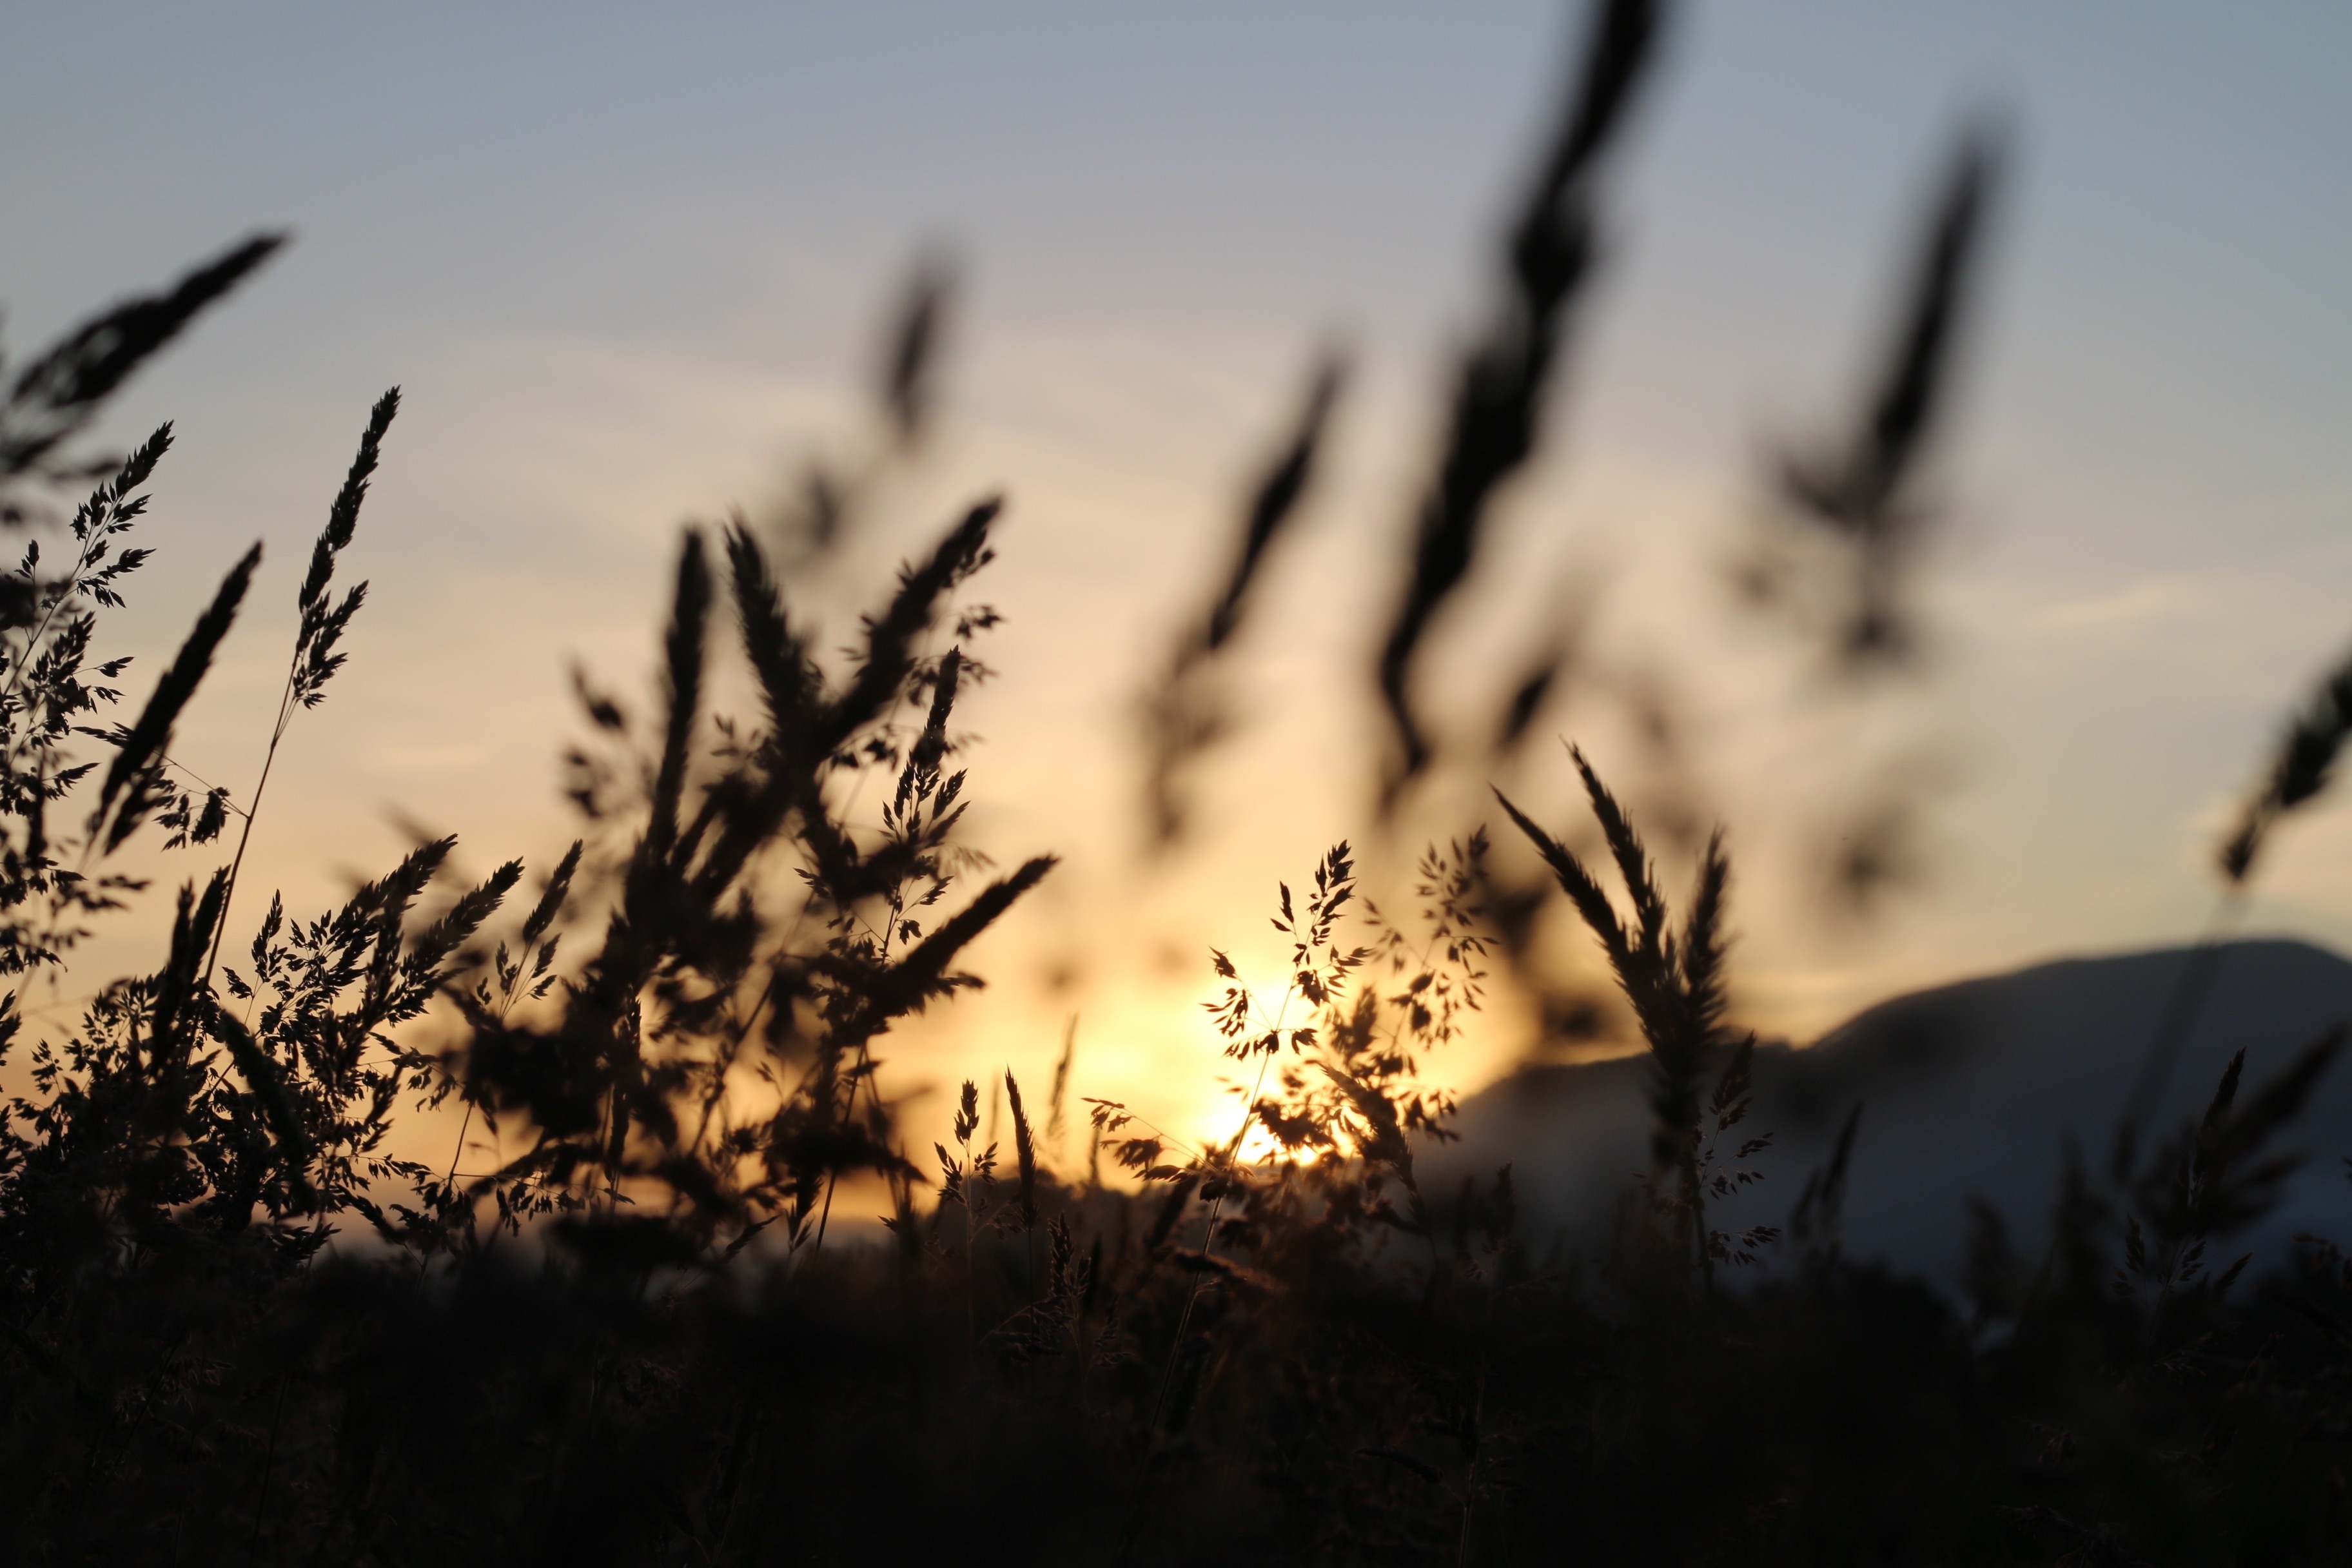
nature, grass, silhouette, plant, sunrise, sunset, field, sunlight, morning, dawn, dusk, evening, atmospheric phenomenon, grass family